2024 Egyptian League Cup final

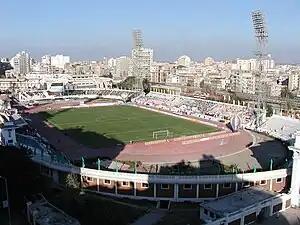
Alexandria Stadium was initially chosen as the venue for the match.

30 June Stadium was chosen on 16 July 2024 by the EPL to host the final.